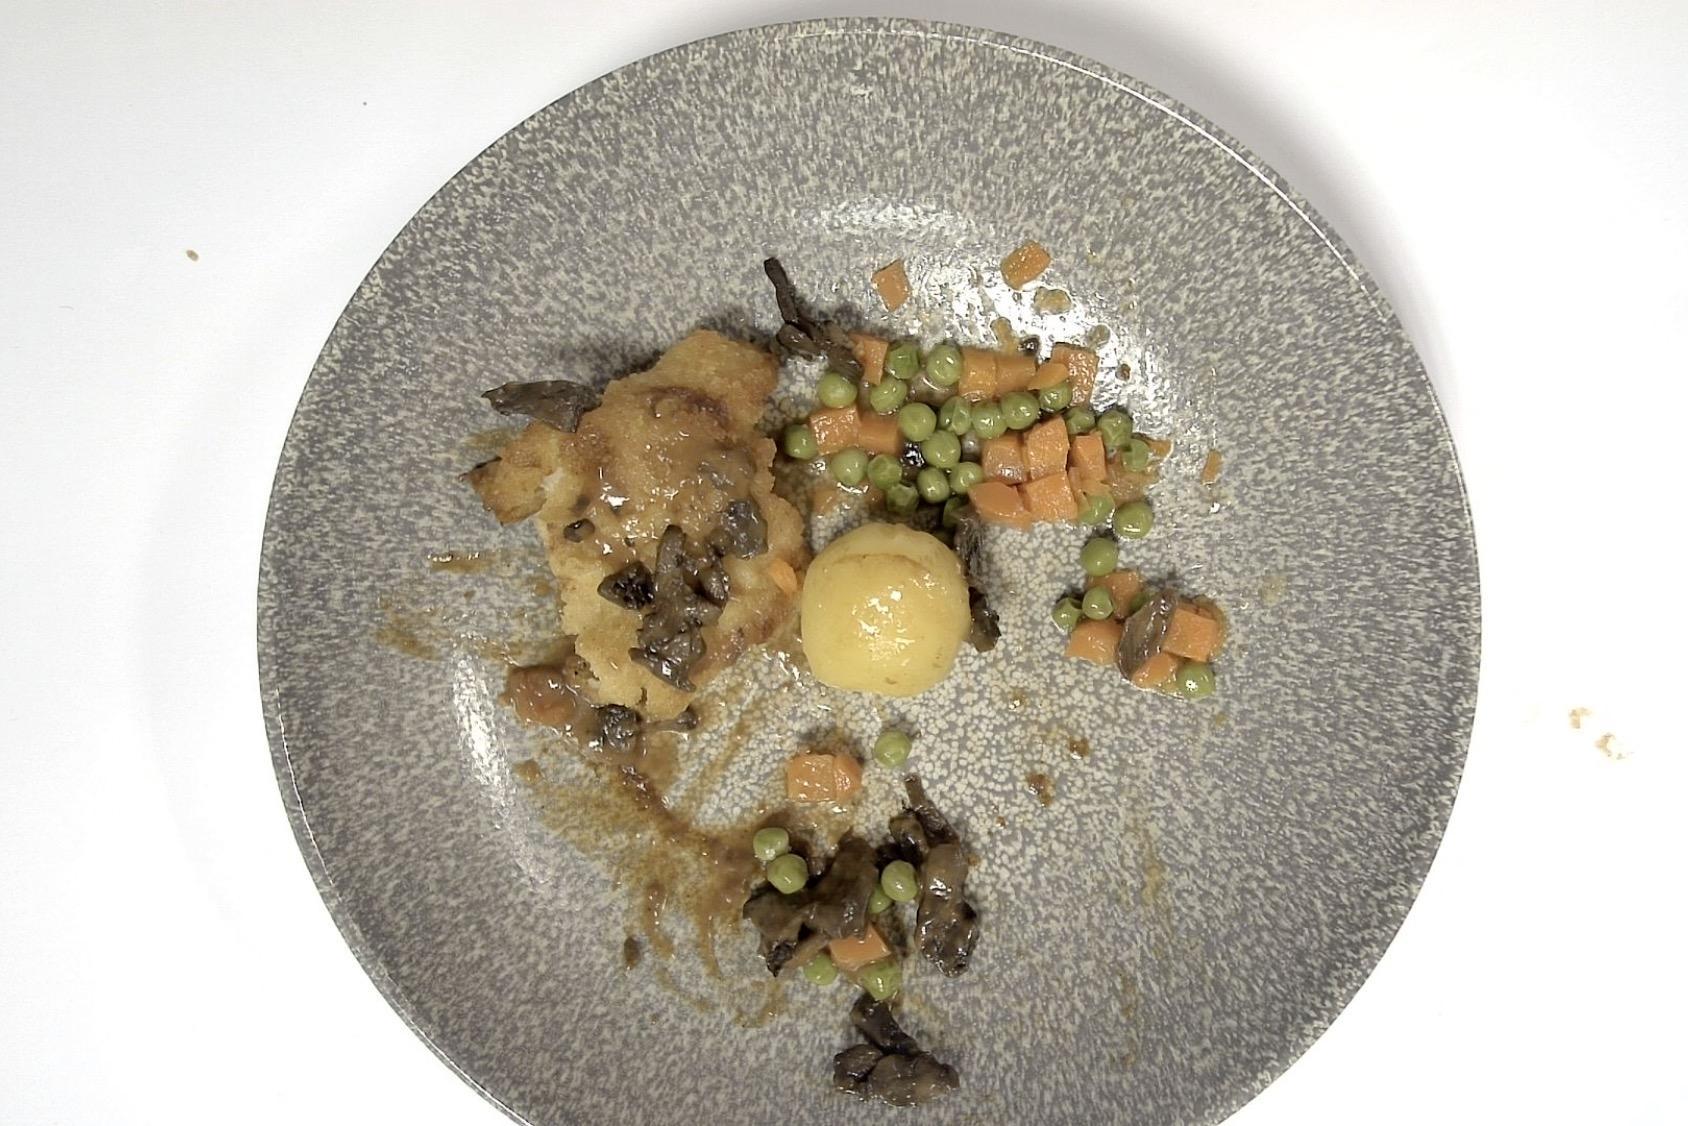
Gericht: Schweineschnitzel nach Jägerart mit Pilz-Rahmsauce, Kartoffeln & Erbsen, Möhren
Portionsgröße: Normale Portion
Zutaten: Kartoffeln, Erbsen, Möhre, Schnitzel, Pilze, Sahne, Braune Sauce
Gewicht vorher: 365 g
Kalorien vorher: 307,590 kcal
Gewicht nachher: 237 g
Kalorien nachher: 199,723 kcal